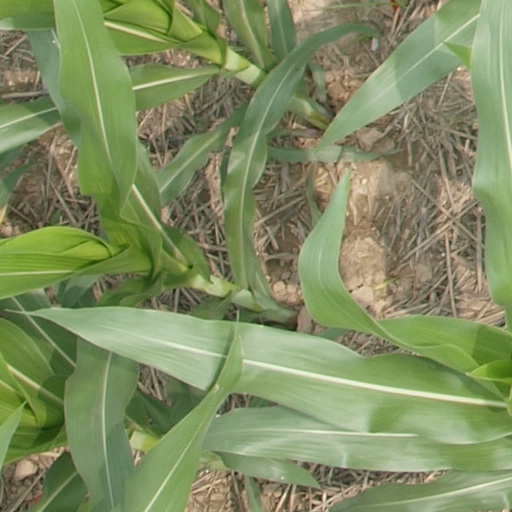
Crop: maize; corn